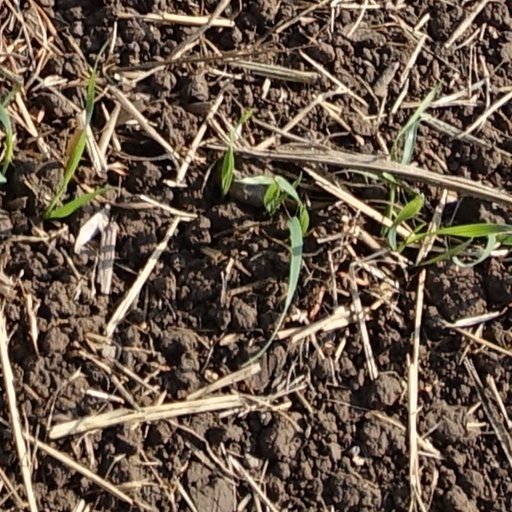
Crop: wheat